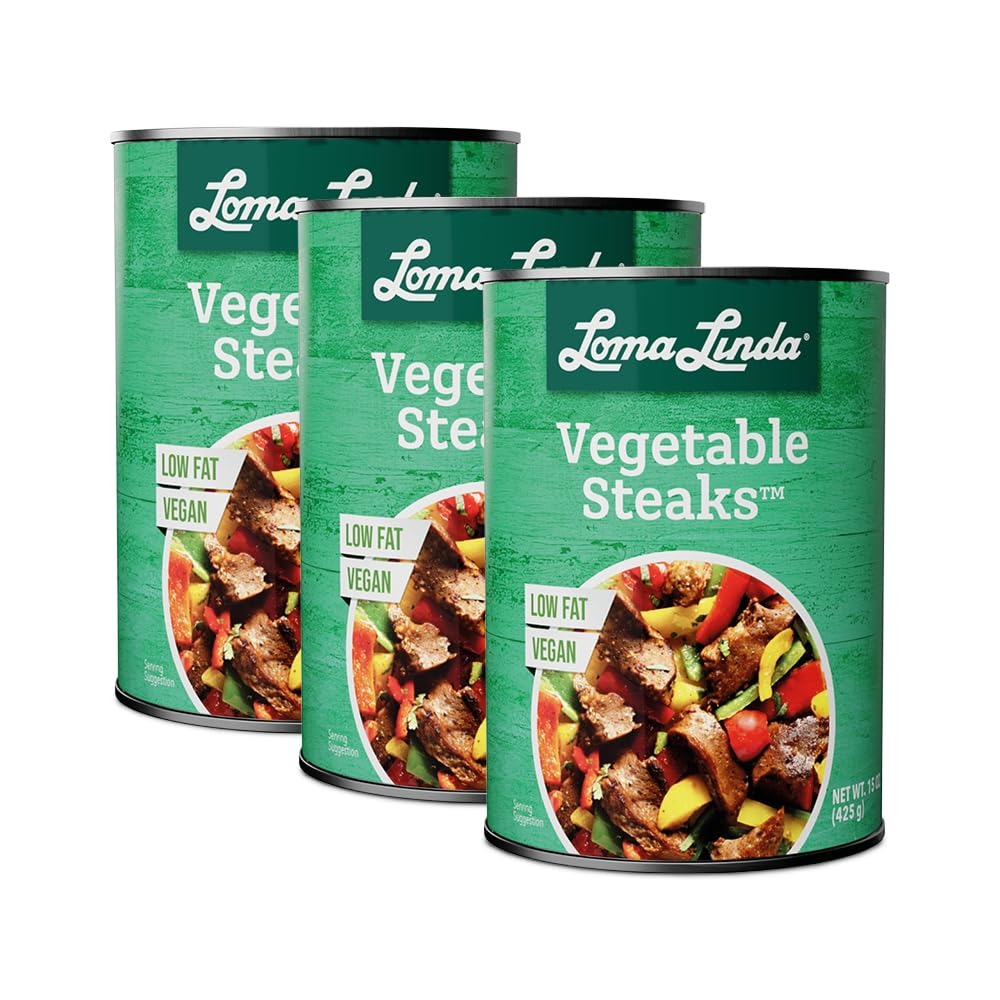
Item Name: Loma Linda - Plant-Based Meats (Vegetable Steaks (15 oz.), 3 Pack)
Bullet Point: Vegetarian
Product Description: Hearty meatless steak chunks, perfect for breading, in the fry pan or your favorite casserole. Enjoy Vegetable Steaks in sandwiches, stews and with potatoes and veggies! Shelf-stable and easy to prepare.
Value: 45.0
Unit: Ounce

Price: 27.95